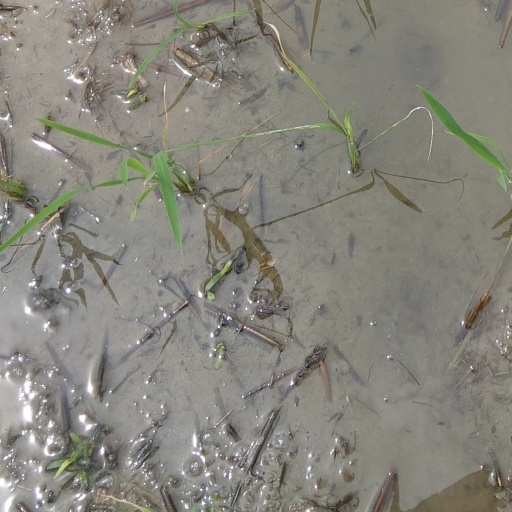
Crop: rice